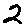
Label: 2